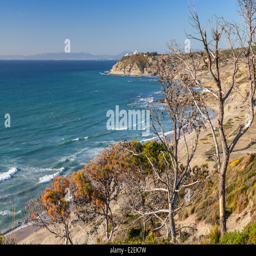
dry pine trees on the coast of strait